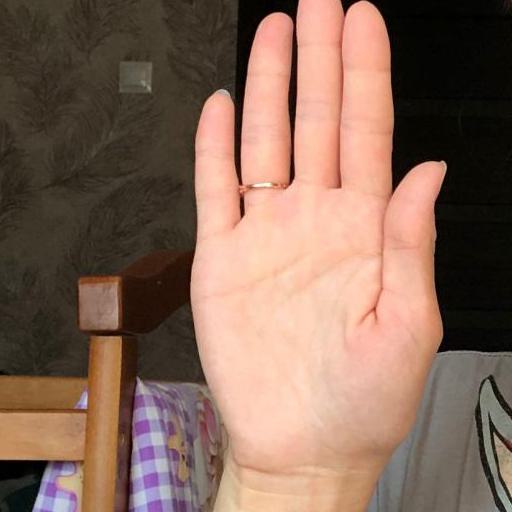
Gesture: stop